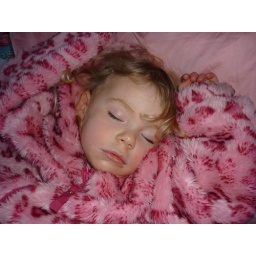
She had fallen asleep in the car and I put her in bed in her coat and all! She looks so sweet here....